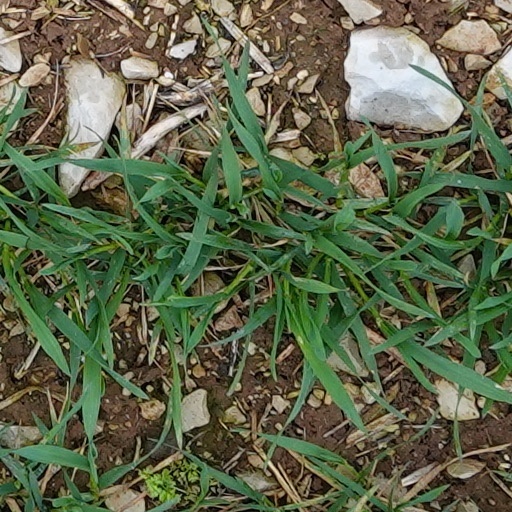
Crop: wheat